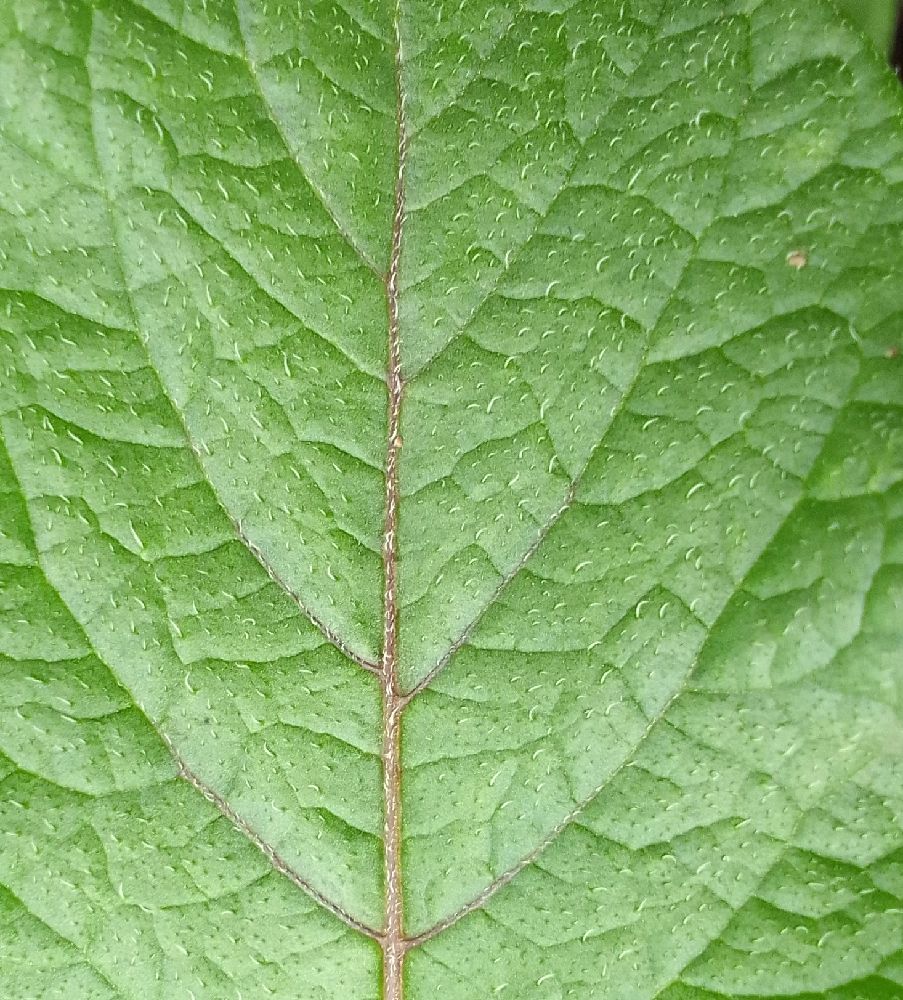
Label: Healthy